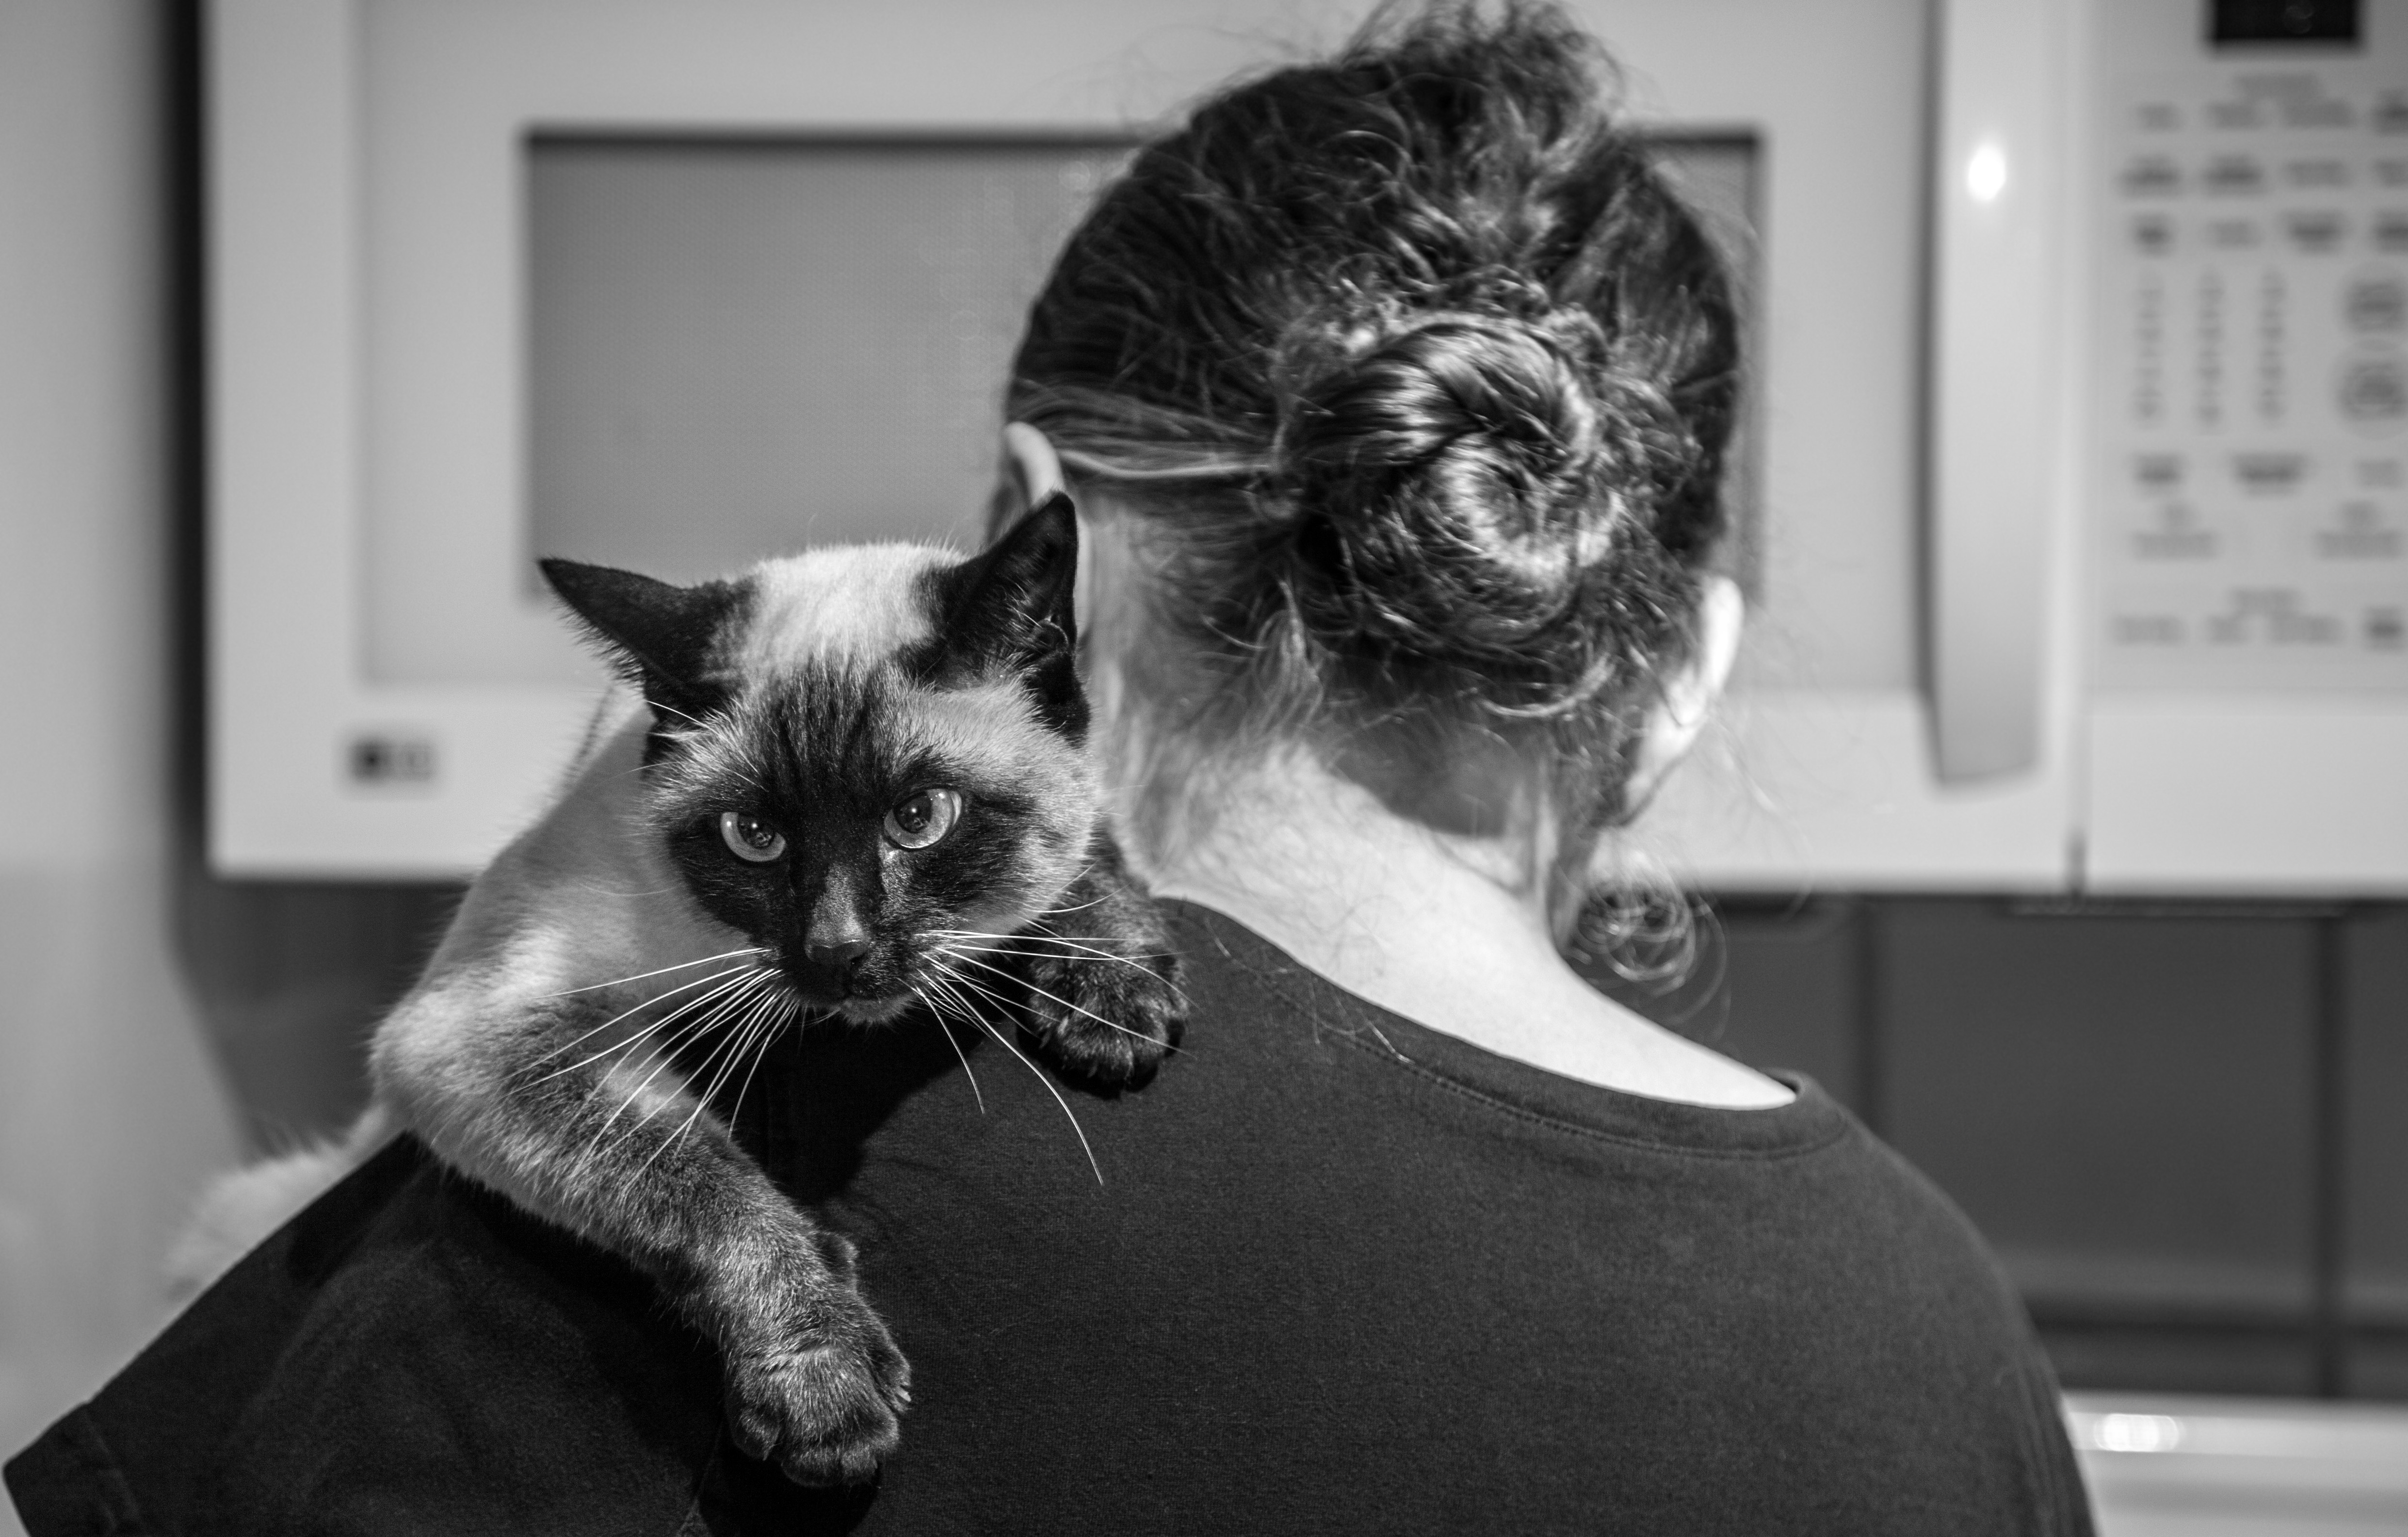
black and white, white, cat, mammal, black, monochrome, whiskers, siamese, housecat, ldlnoir, monochrome photography, small to medium sized cats, cat like mammal